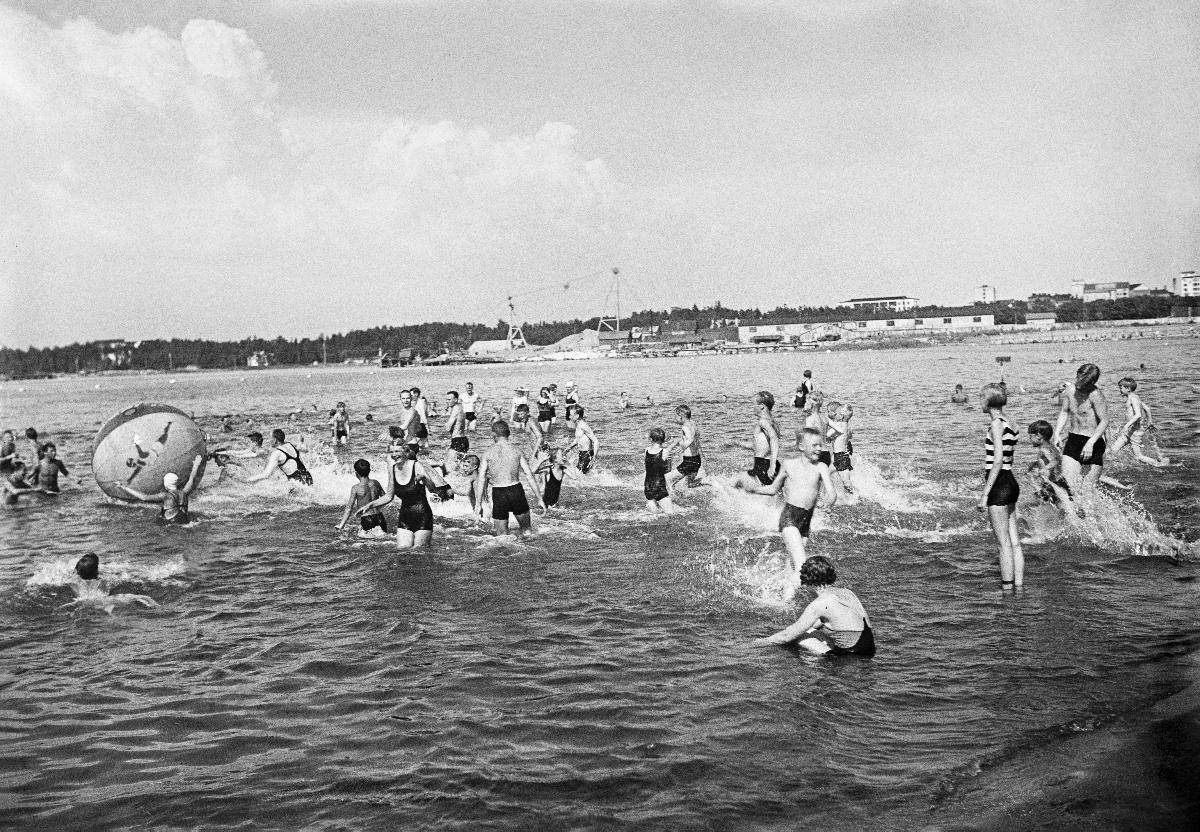
Rantaelämää Hietaniemessä
På Sandudds badstrand; On Hietaniemi beach
sisällön kuvaus: Ihmisiä Hietaniemen uimarannalla Helsingissä 15.7.1934. content description: People on Hietaniemi beach in Helsinki 15.7.1934. innehållsbeskrivning: Människor på Sandudds badstrand i Helsingfors 15.7.1934.
Kuvaaja: Sundström, Hugo, kuvaaja
Vuosi: 1934
Paikka: Suomi, Uusimaa, Helsinki
Aiheet: kesä; uimarannat; hiekkarannat; ihmiset; uinti; rantaelämä; HBL; summer; beaches; swimming; people; sea; sommar; badstränder; människor (släkte); simning; strandliv; sandstränder; människor; simstränder; simmare; badare; fritid; sandstrandsplagen